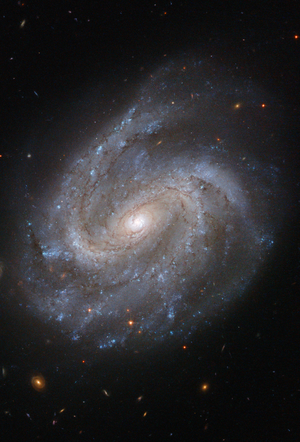
2808